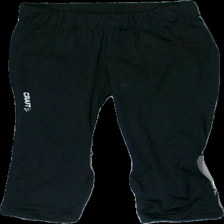
View: front
Type: Shorts
Category: Ladies
Brand: Craft
Colors: Black
Material: 100% polyester
Cut: Tight, Long
Size: S
Season: Summer
Trend: Sports
Stains: Minor
Smell: Minor
Price range: <50
Recommended usage: Recycle